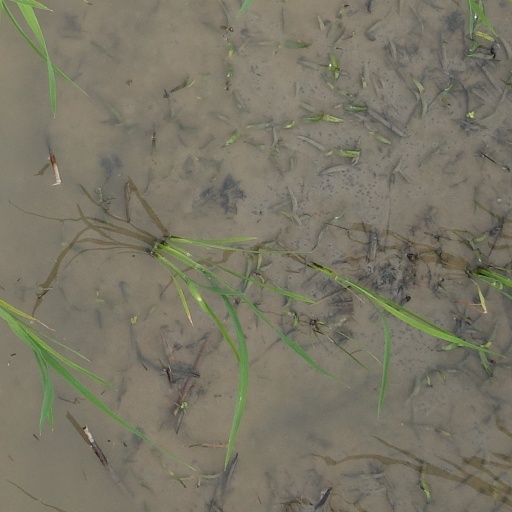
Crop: rice